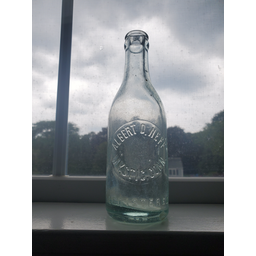
Label: bottles